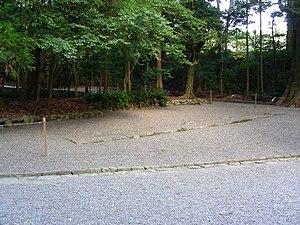
Aramatsuri no miya est un sanctuaire shinto situé dans la ville d'Ise, préfecture de Mie, subordonné au complexe Naikū du sanctuaire Ise-jingū. Aramatsuri no miya est dédié à l'esprit vigoureux du kami Amaterasu Ōmikami.